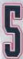
Number: 5